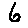
Label: 6